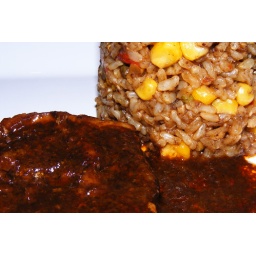
Fish steak in Jerk sauce, brown rice with green bean and corn